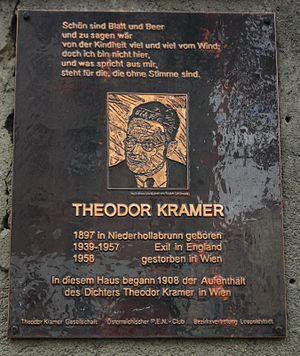
Theodor Kramer est un poète autrichien.